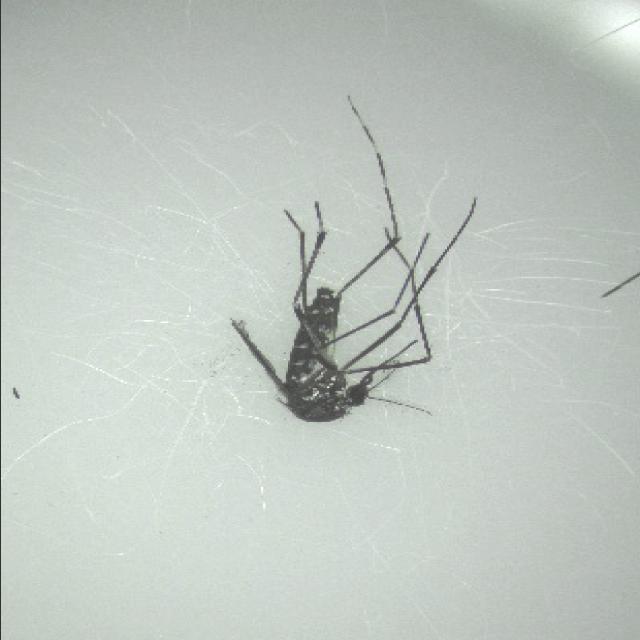
Species: aedes_albopictus